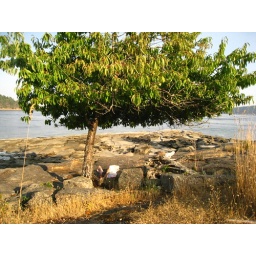
a good book under a good tree